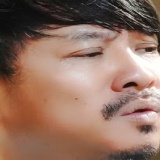
ca sĩ Quang Lập